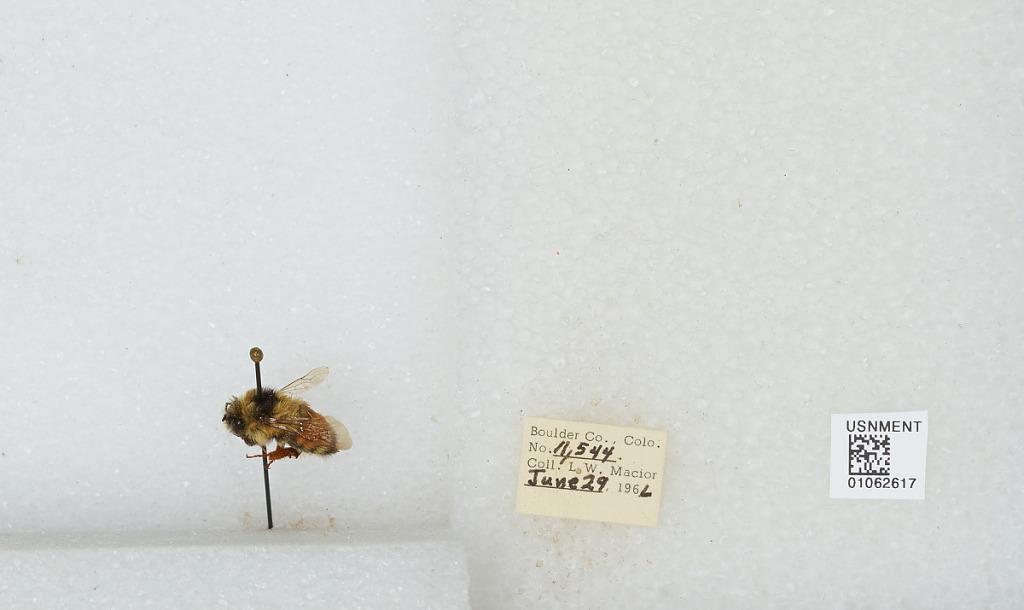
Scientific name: Bombus (Pyrobombus) bifarius Cresson
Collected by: L. Macior
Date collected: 1966-6-29
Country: United States
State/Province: Colorado
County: Boulder
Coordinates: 40.0017, -105.308